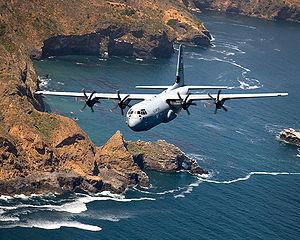
Le Lockheed C-130J Super Hercules est une version dérivée du C-130 Hercules développée à la fin des années 1990.